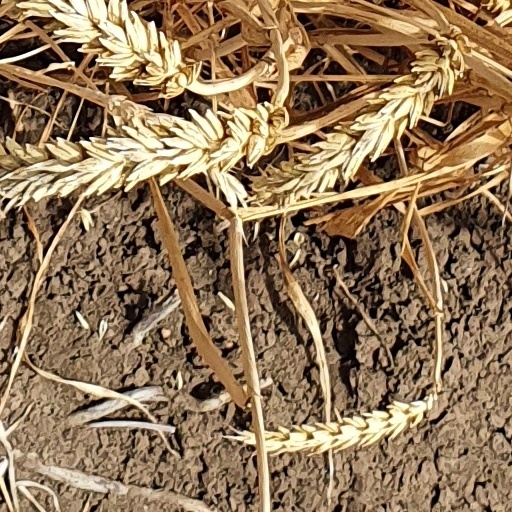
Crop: wheat